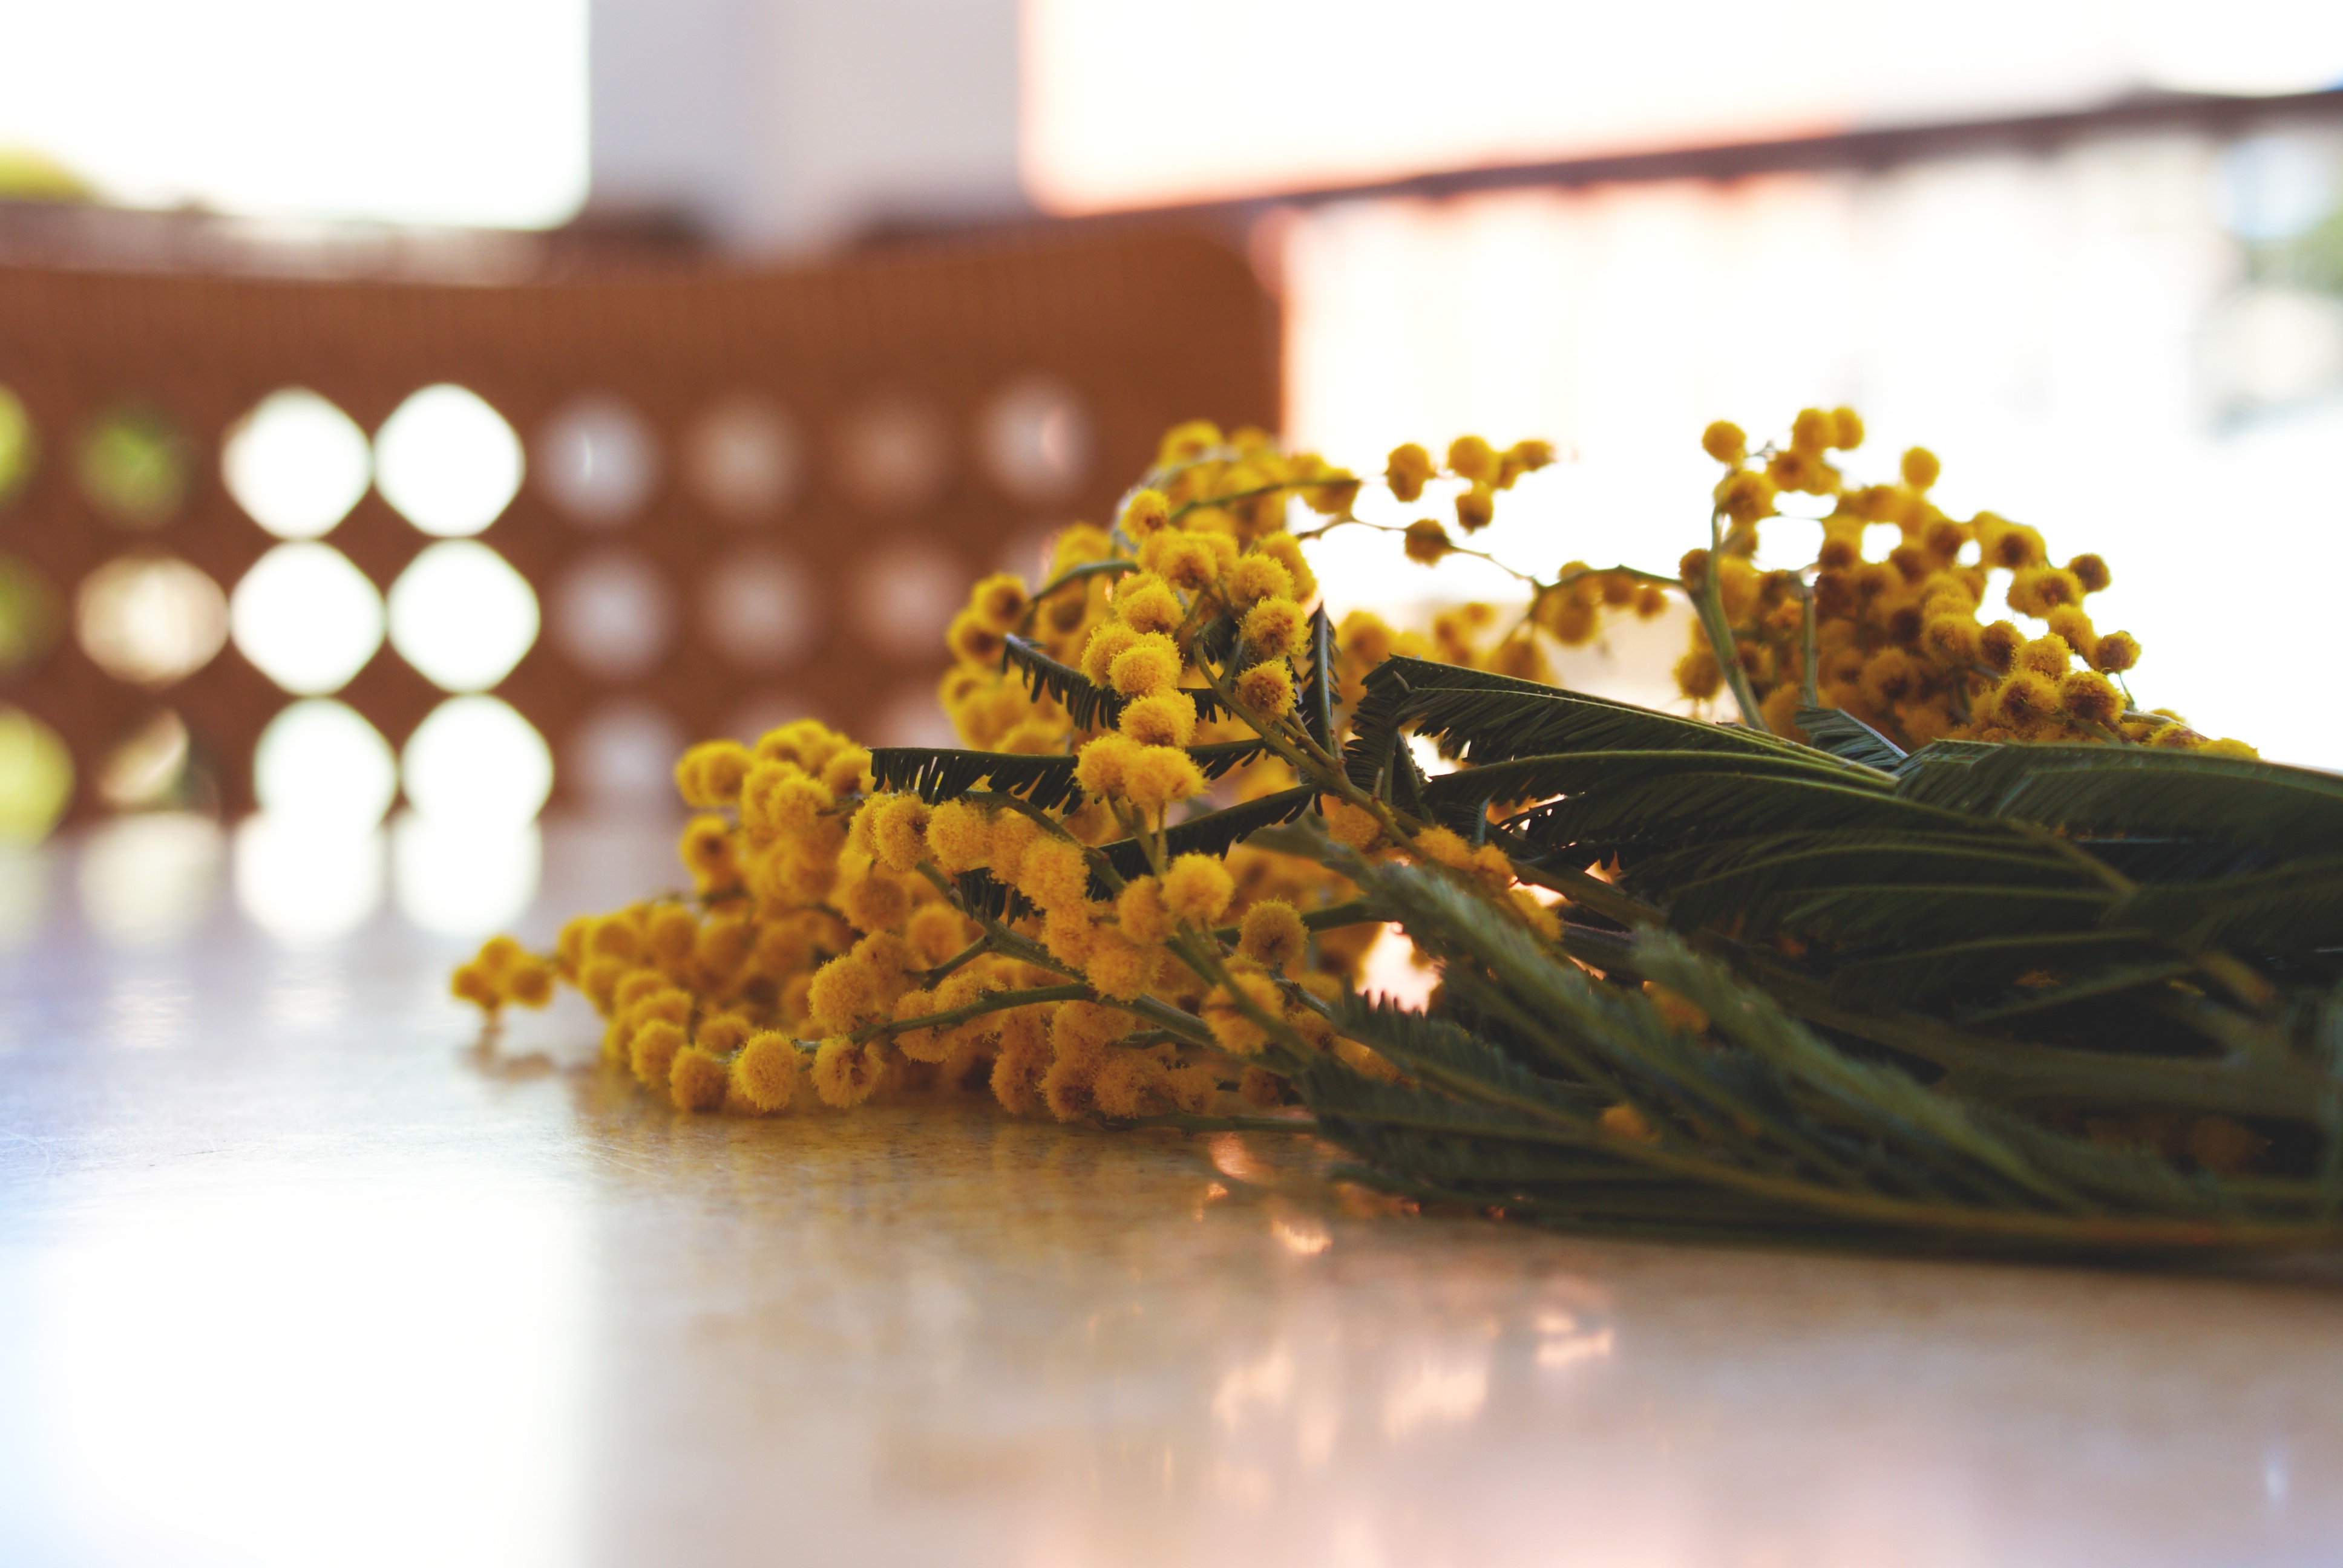
plant, leaf, flower, food, produce, yellow, flavor, flowering plant, land plant